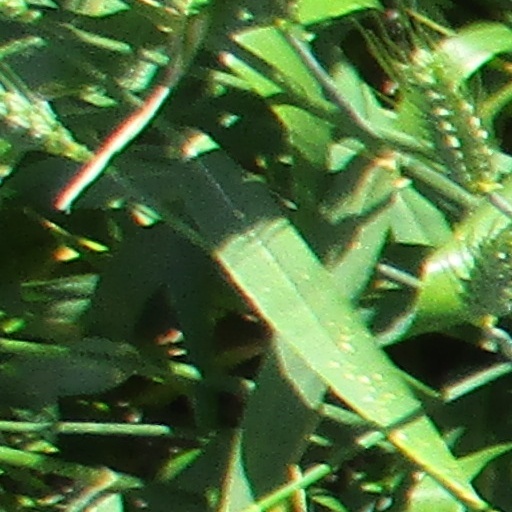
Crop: wheat